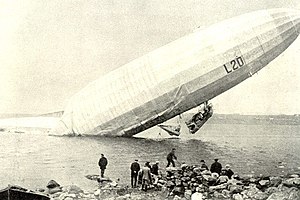
Zeppelin Q-klasse
Den første Q-klasse zeppeliner L 20 var fra basen i Tønder på bombetogt i Skotland, men kunne med benzin-knaphed ikke nå hjem og nødlandede derfor d. 3. maj 1916 i Norge
Zeppelin Q-klasse var typebetegnelsen for 12 luftskibe bygget 1915-16 af Luftschiffbau Zeppelin under 1. verdenskrig med fabrikations-numrene LZ 59-LZ 81.